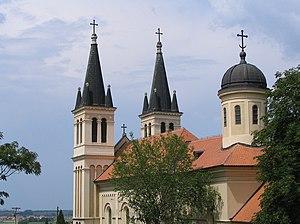
L'église Notre-Dame-des-Neiges de Petrovaradin est une église catholique et un couvent situés à Petrovaradin, dans la municipalité de Petrovaradin et sur le territoire de la ville de Novi Sad, en Serbie. L'église est inscrite sur la liste des monuments culturels protégés de la République de Serbie.